Scotland Today

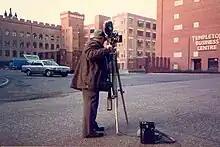
Scotland Today News – Film Crew at Glasgow's Templeton Business Centre

In 1983, Shereen Nanjiani joined the programme as a trainee reporter. Four years later, she presented "Scotland Today" for the first time owing to a shortage of staff. Nanjiani would remain as the programme's longest-serving anchor for the next 19 years. Among her co-presenters during that time were ex-"Reporting Scotland" anchor Viv Lumsden, former Border Television journalist Angus Simpson, Stephen Jardine, current Al Jazeera English correspondent Alan Fisher and current "STV News at Six" anchor John MacKay.